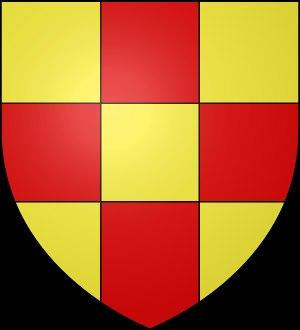
Le château de Monthelon est situé sur la commune de Monthelon en Saône-et-Loire, dans la plaine d'Autun, au bord de la Selle.
Cessy-les-Bois est une commune française située dans le département de la Nièvre, en région Bourgogne-Franche-Comté.